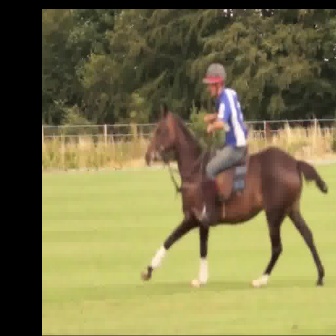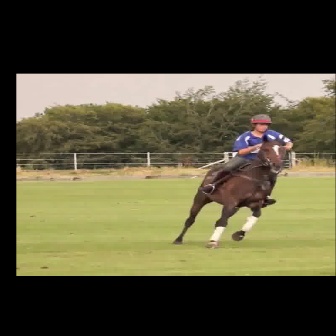
  Please identify the target specified by the bounding box [140,100,328,289] in the first image and locate it in the second image. Return the coordinates in [x_min,y_min,x_max,y_max] format.
Answer: [171,133,286,248]